Warhammer 40,000

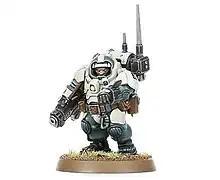
A Hearthkyn warrior of the Leagues of Votann

The Leagues of Votann are a confederation of abhumans known interchangeably as Squats and Kin, which are based on the dwarves of fantasy fiction. They are a spiritual successor to an earlier Squat faction that was removed from the setting for not fitting in thematically.